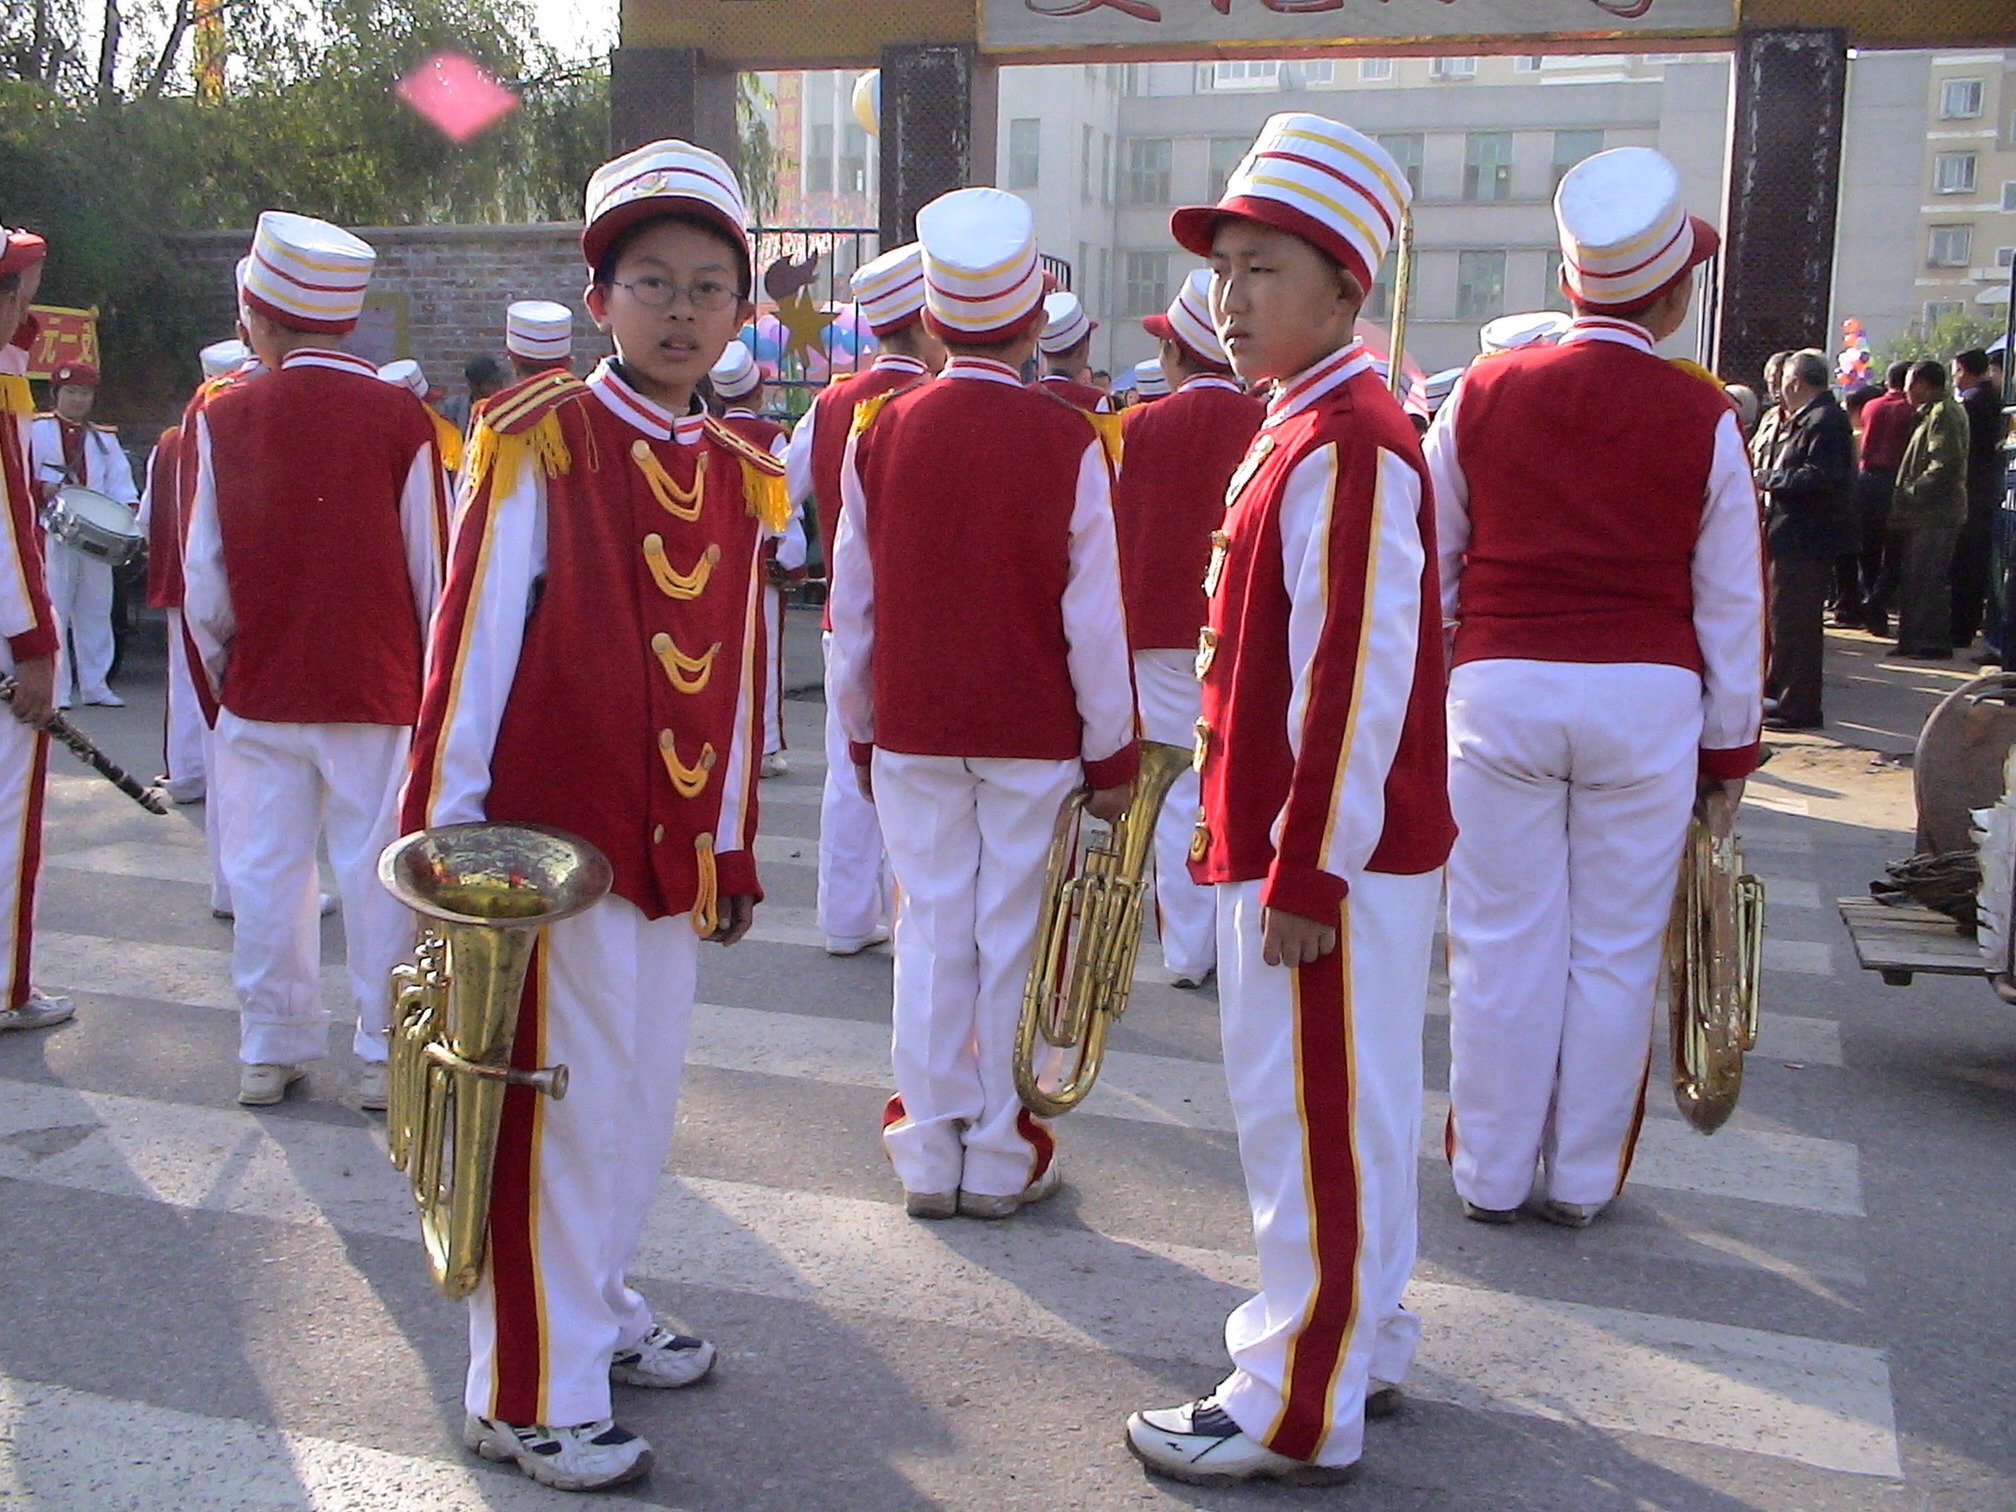
person, music, live, carnival, human, musician, parade, laugh, cheerful, festival, children, orchestra, happy, uniform, musicians, tradition, china, marching, personal, satisfied, look forward, feast day, fengcheng, live normal